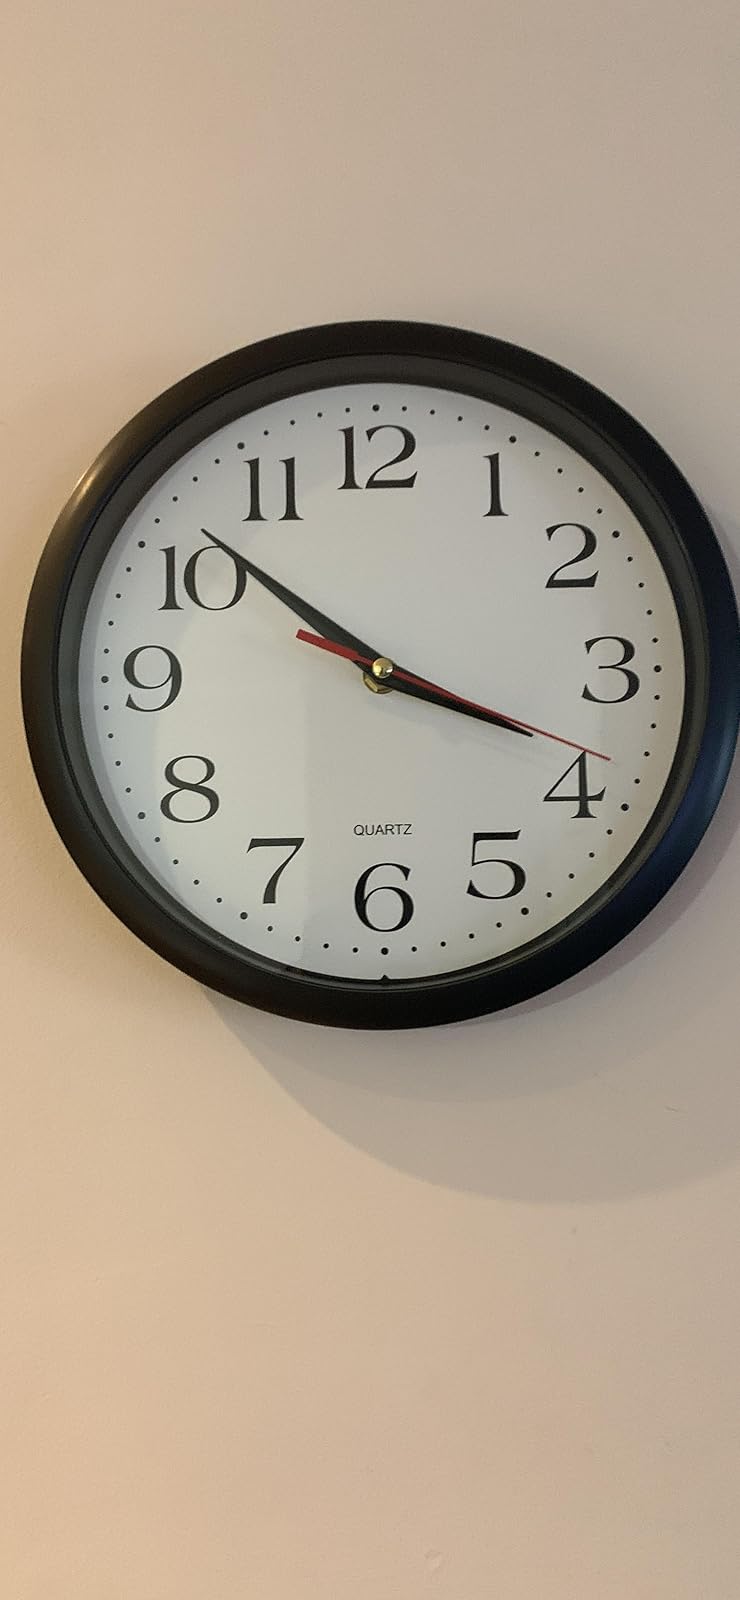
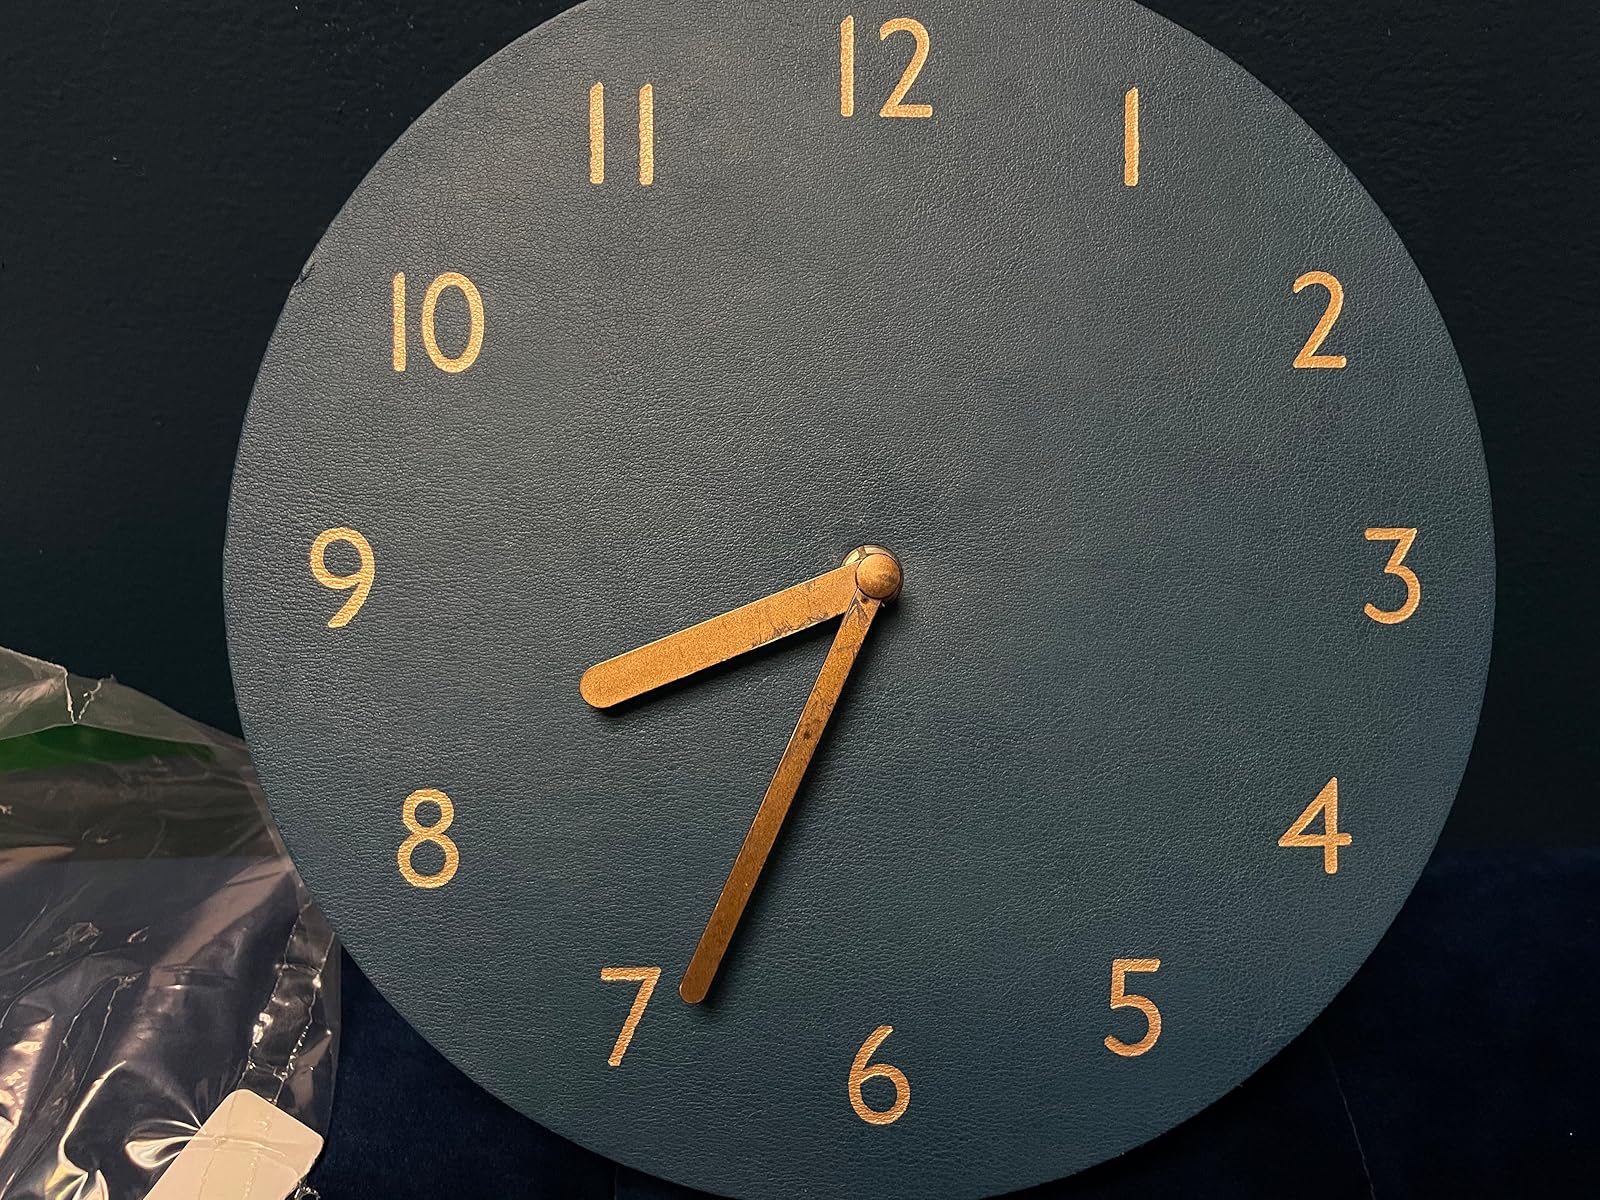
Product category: clock
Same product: no